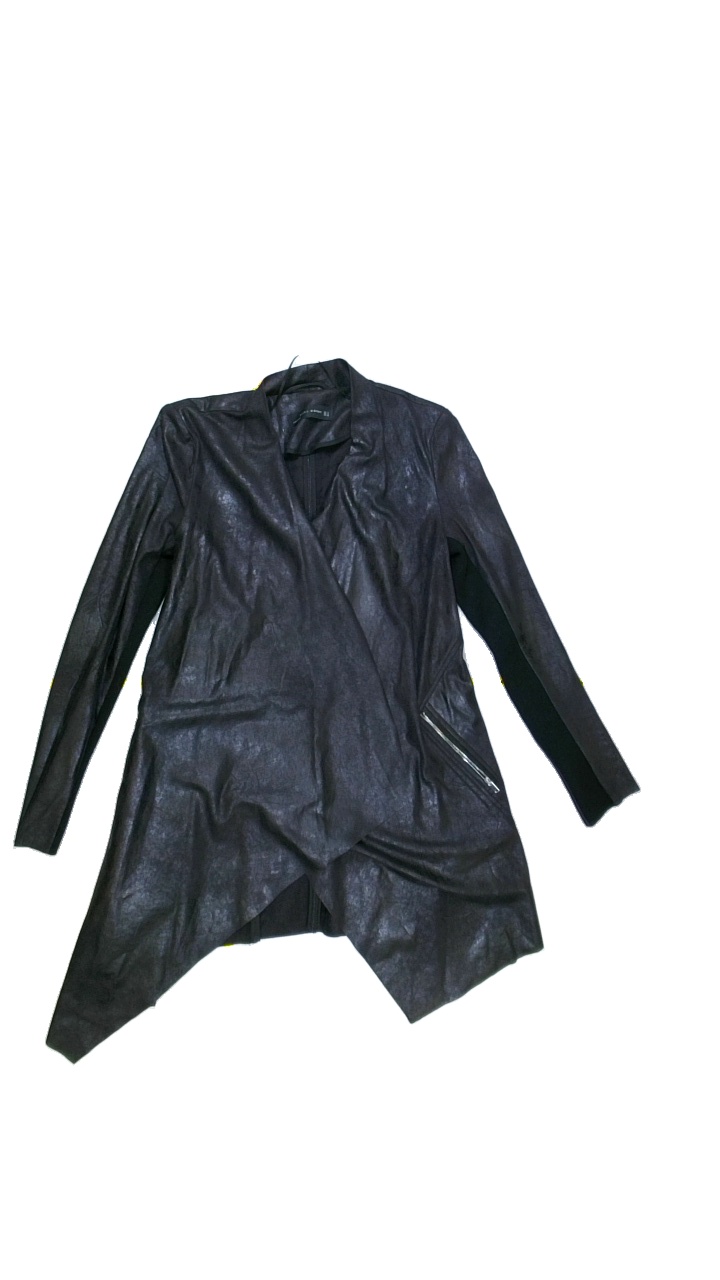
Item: Cardigan (Ladies)
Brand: Not Applicable
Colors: Black
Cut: Regular
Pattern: Plain
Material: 90%polyester 10%elastane
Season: All
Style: Leather
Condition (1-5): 3
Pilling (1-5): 3
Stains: No
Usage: Export
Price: <50